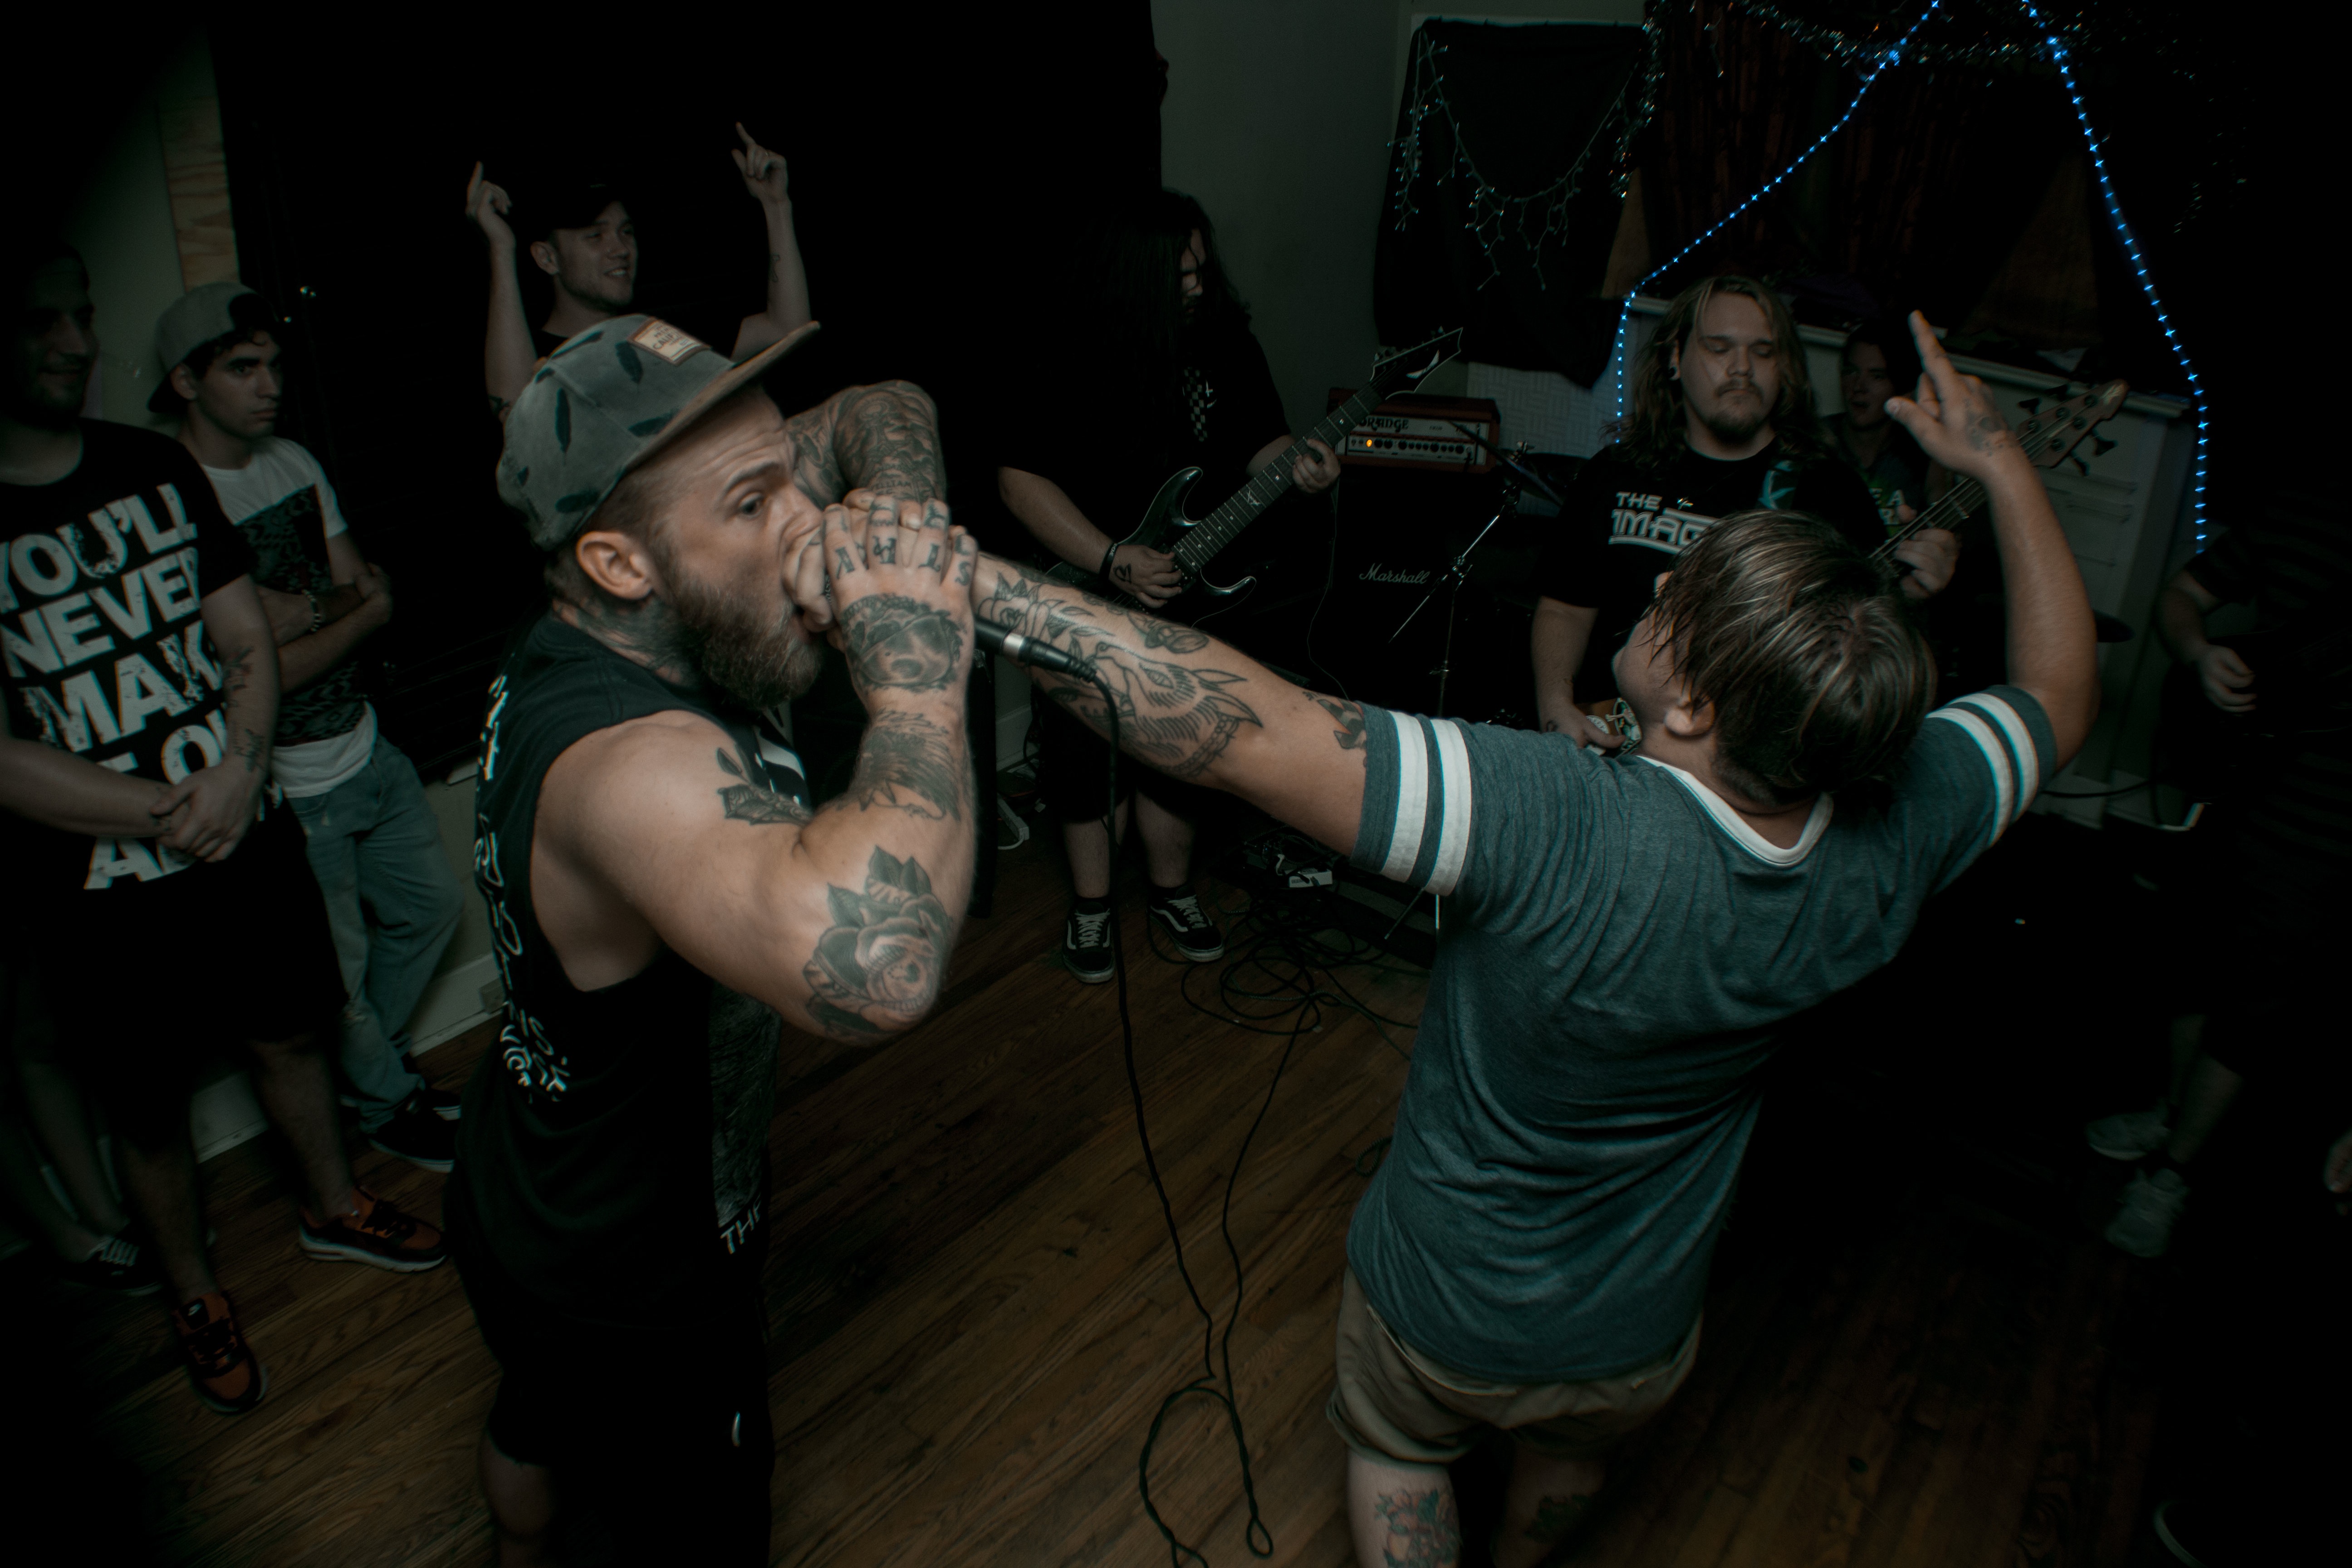
hand, man, music, dance, performance art, performing, live band, performance